Ounsi el-Hajj

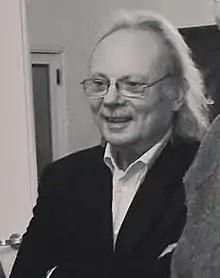
Ounsi in Beirut, 2012

Ounsi el-Hajj (1937–2014) was a Lebanese poet, journalist, and translator.